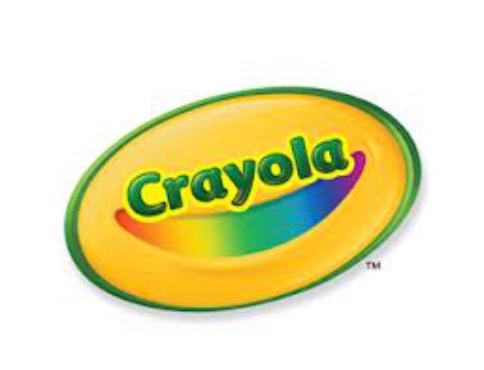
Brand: Crayola
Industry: Necessities